Purana Qila

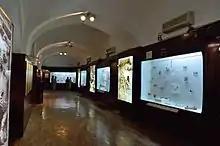
Archaeological Museum

Archaeological Survey of India (ASI) carried out excavations at Purana Qila in 1954–55 and again from 1969 to 1973 by B. B. Lal, and in 2013-14 & 2017-18 by Vasant Kumar Swarnkar. its findings and artefacts are exhibited at the Archaeological Museum, Purana Qila. This includes Painted Grey Ware, dating 1000 BC, and various objects and pottery signifying continuous habitation from Mauryan to Shunga, Kushana, Gupta, Rajput, Delhi Sultanate and Mughal periods. The homes built during the Rajput era were built of bricks used in other structures and also mud bricks. A fortification wall about 30 metre long was also found. During the Delhi Suntanate, structures were made from re-used bricks and over the ruins of earlier structures. The Mughal era structures were characterized by a deep pit dug over those of the preceding eras. The excavations revealed three structural phases from Mughal era, including structures consisting of re-used bricks, rubble and lakhori bricks.